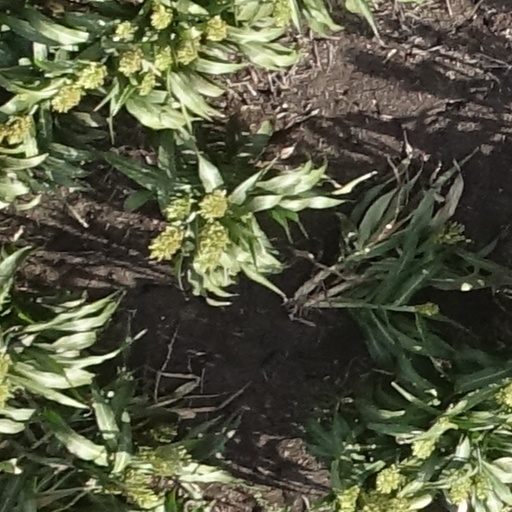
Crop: sorghum